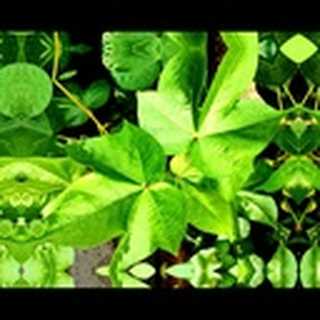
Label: healthy_cotton